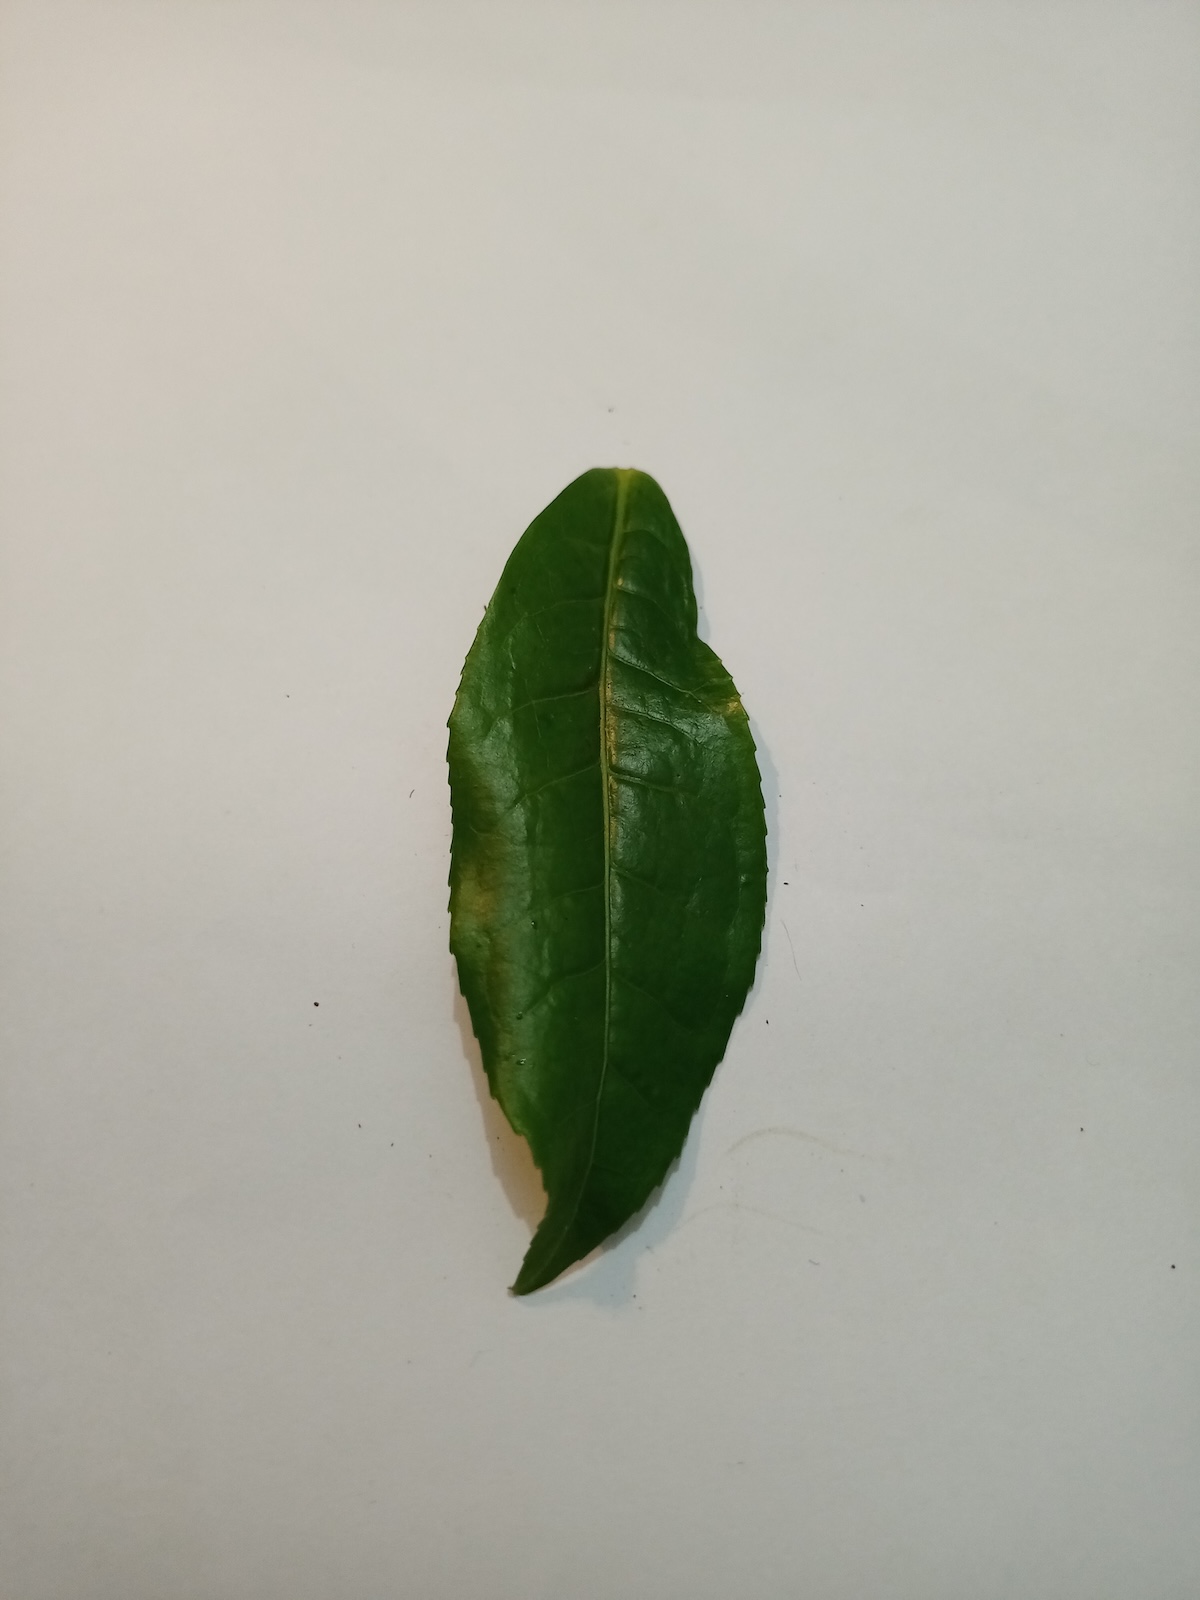
Label: Healthy leaf